Sukisho

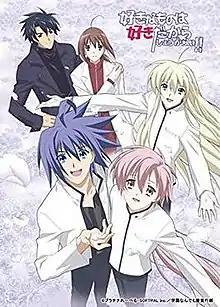

Sukisho, released in Japan as , is a Japanese visual novel developed by UNiSONSHIFT and released on September 10, 1999. It has since been adapted into a light novel series and an anime television series animated by Zexcs and aired from January to March 2005. The best known of the versions is the visual novel, which features mild yaoi, and, in the original Windows release, hardcore yaoi. The story is owned by SOFTPAL and Platinum Label, and the illustrations to the novels and games is by Tsutae Yuzu.